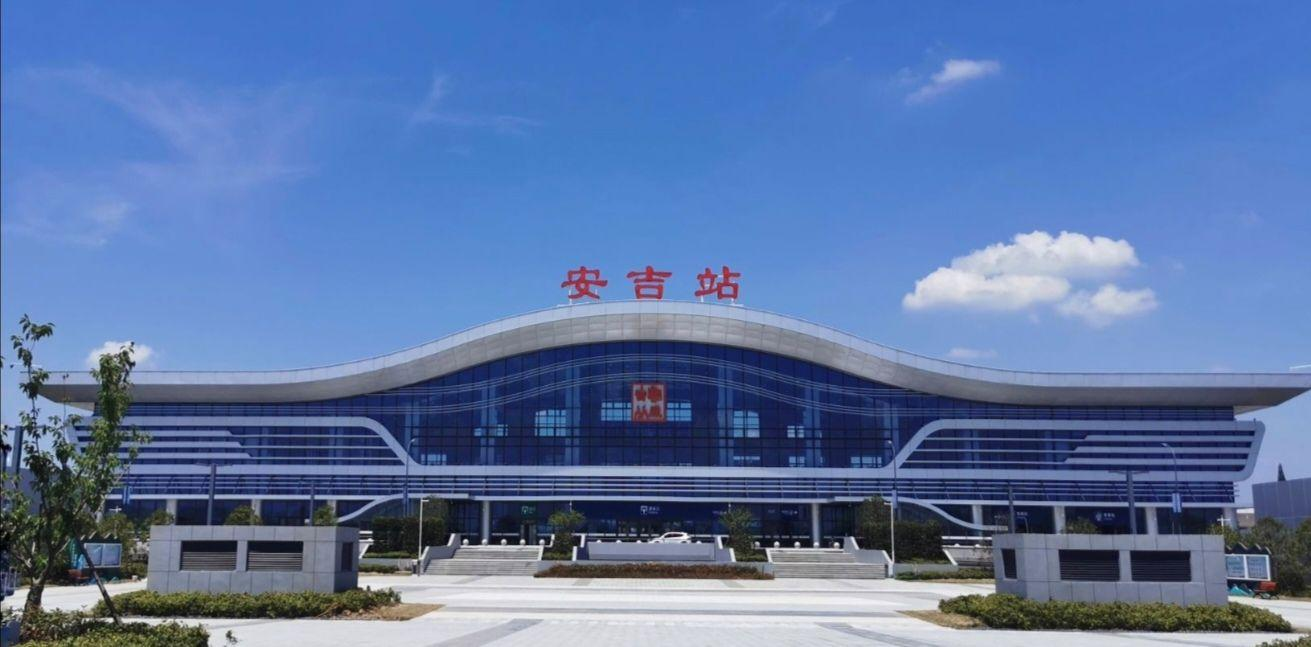
地标名称：安吉站
所在城市：湖州市·安吉县